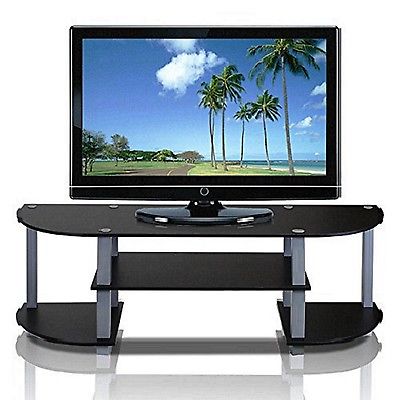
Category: cabinet